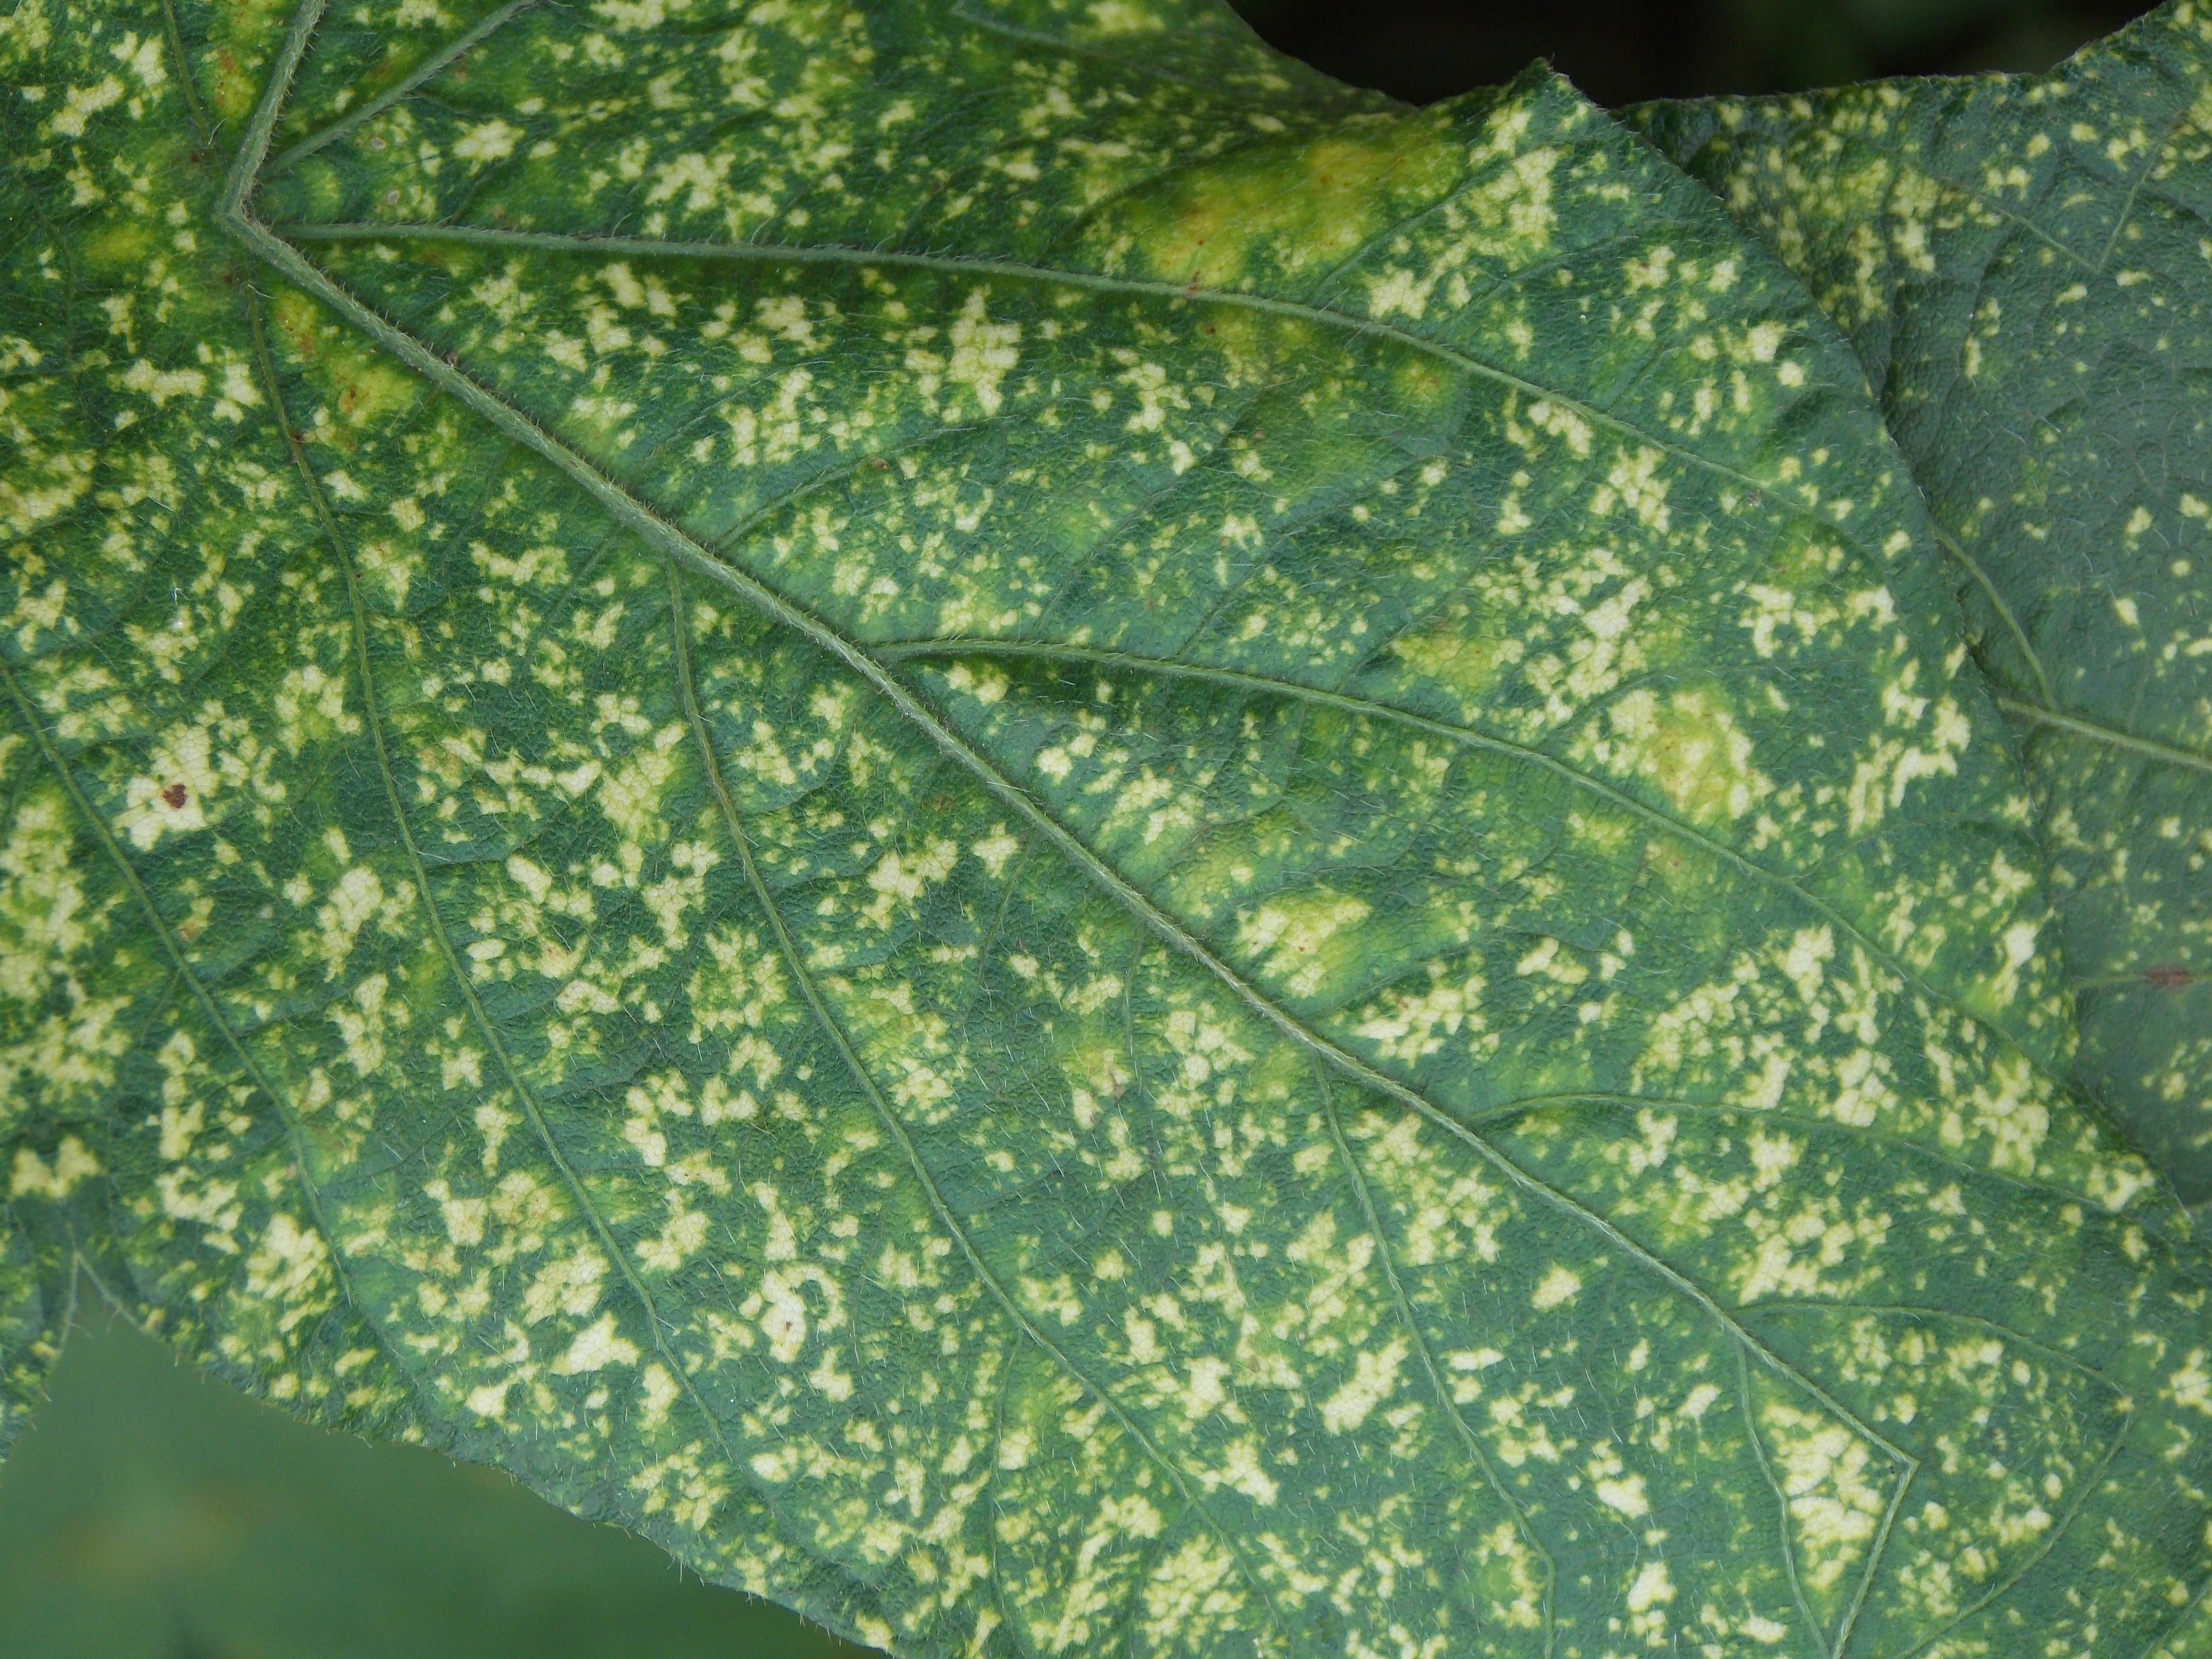
Label: Disease